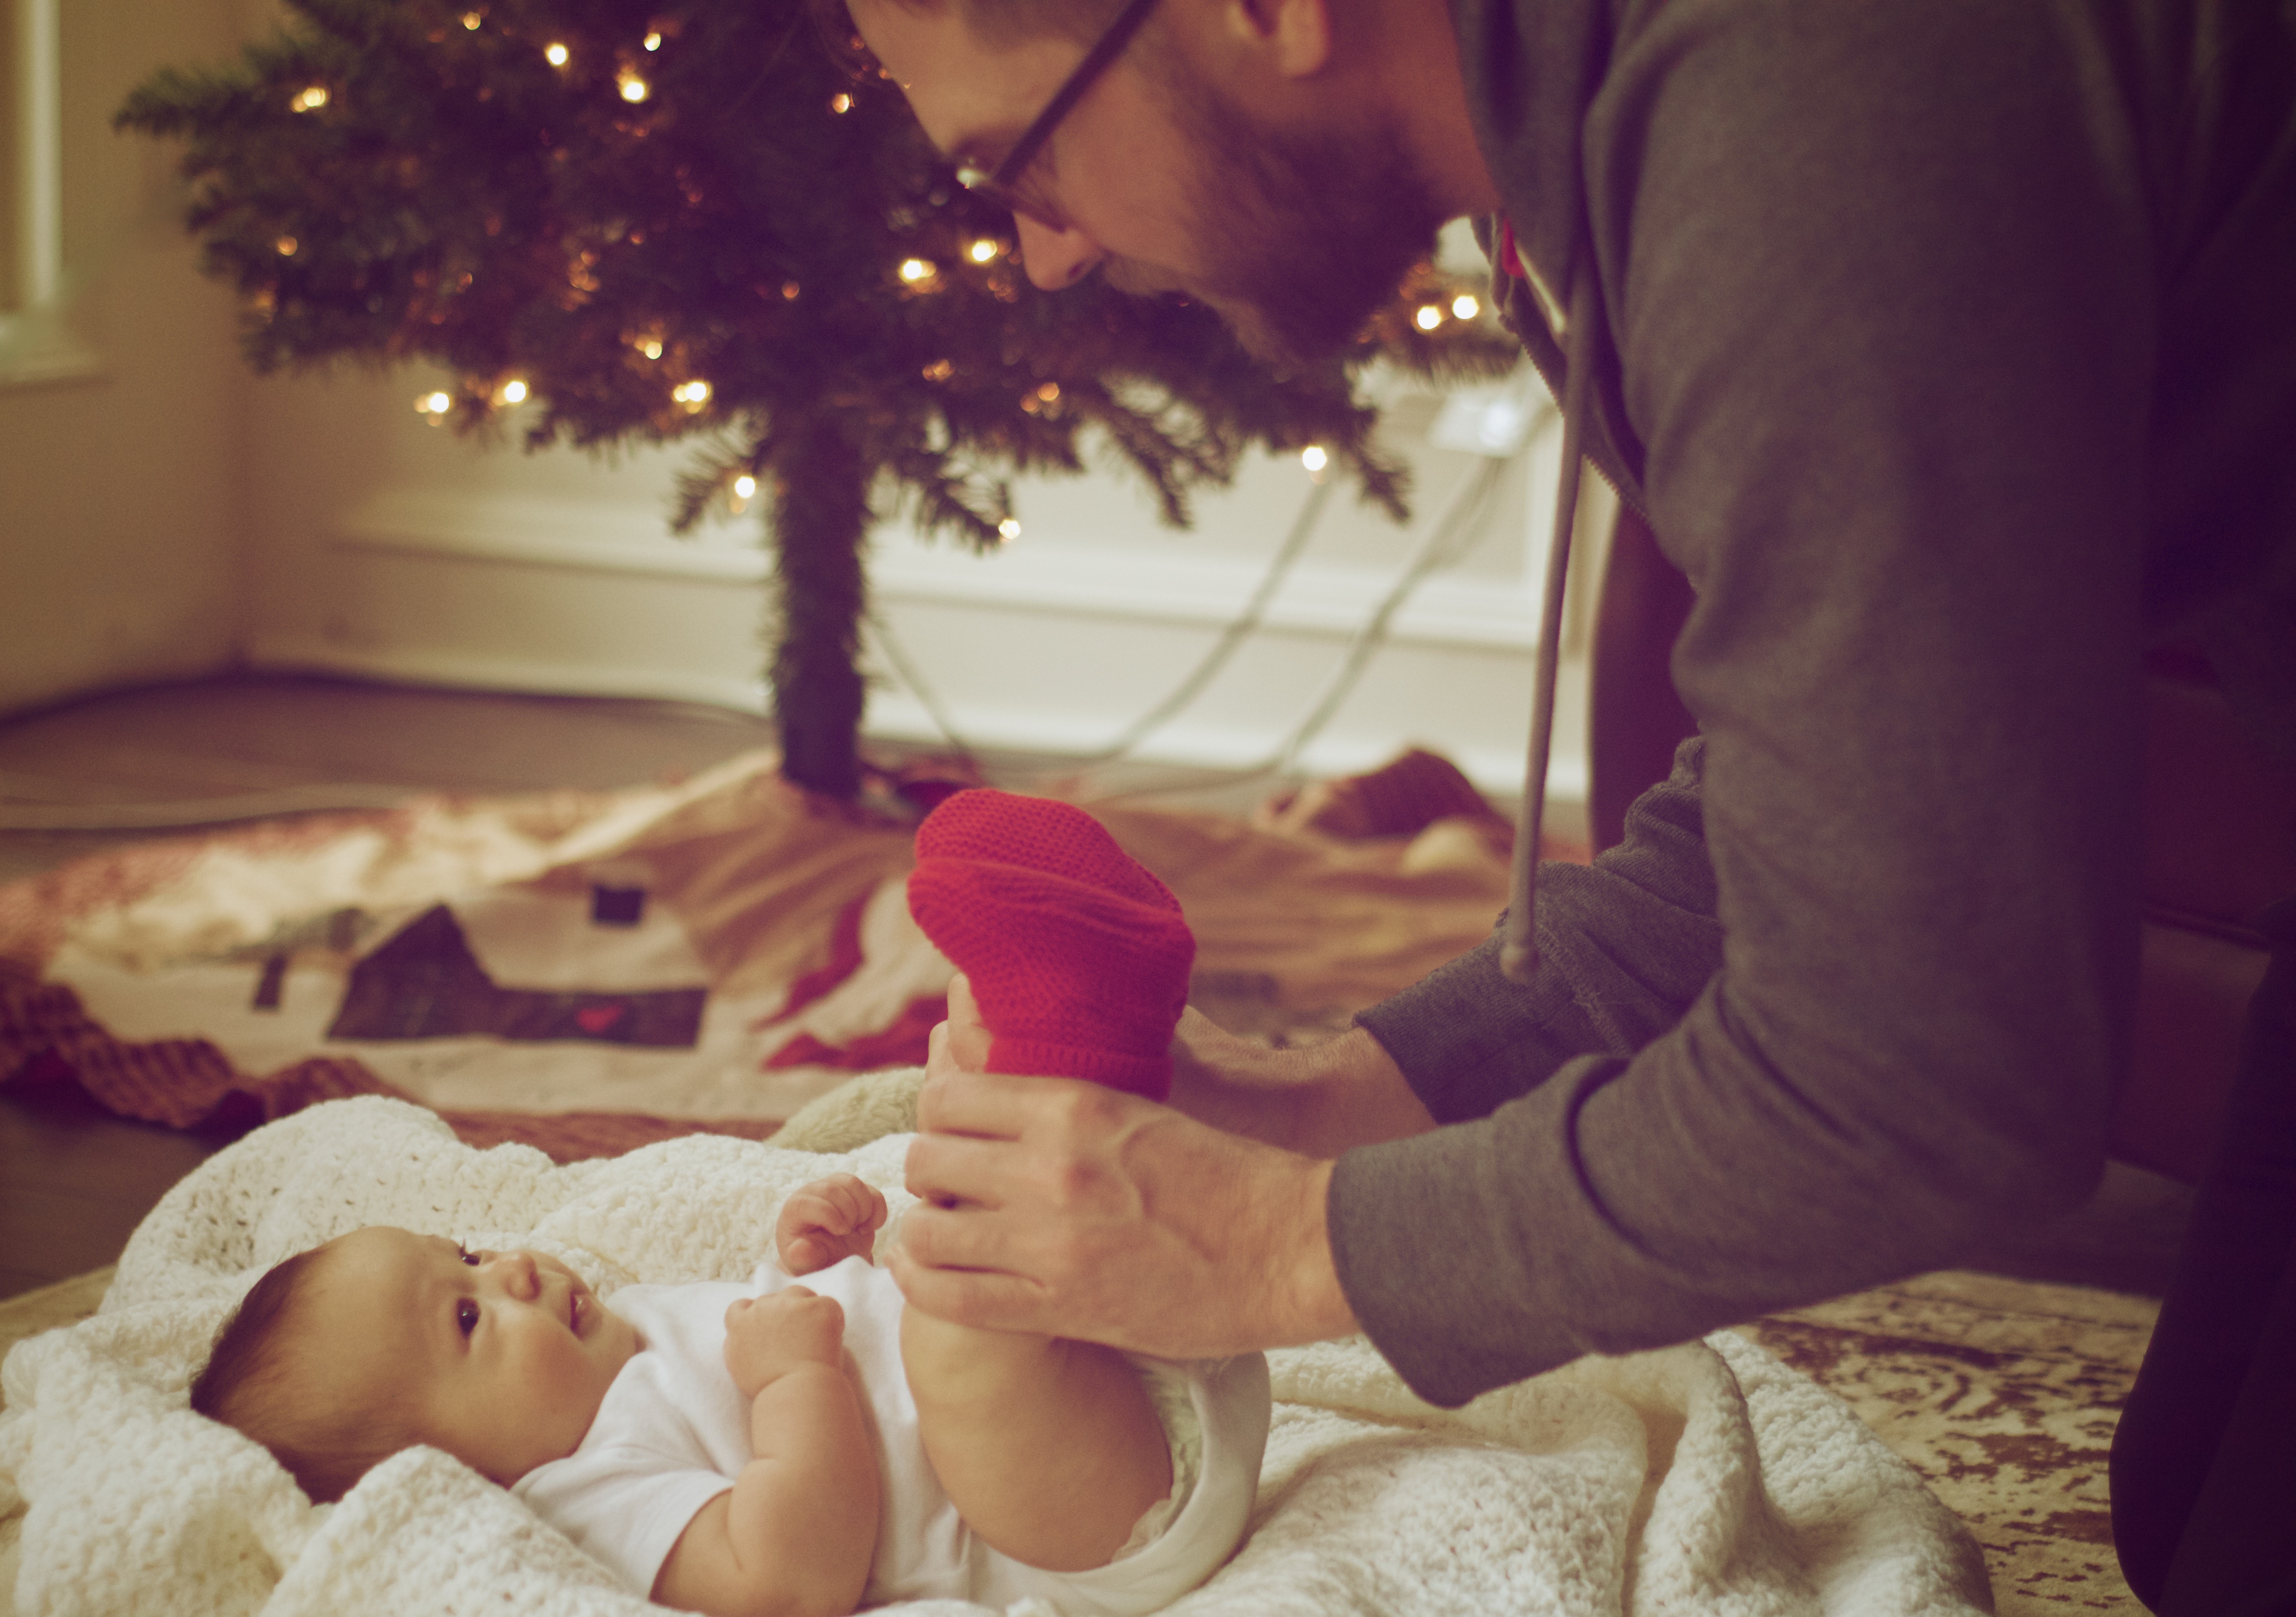
christmas eve, child, christmas, finger, hand, baby, toddler, leg, photography, holiday, love, christmas tree, family, play, birth, lap